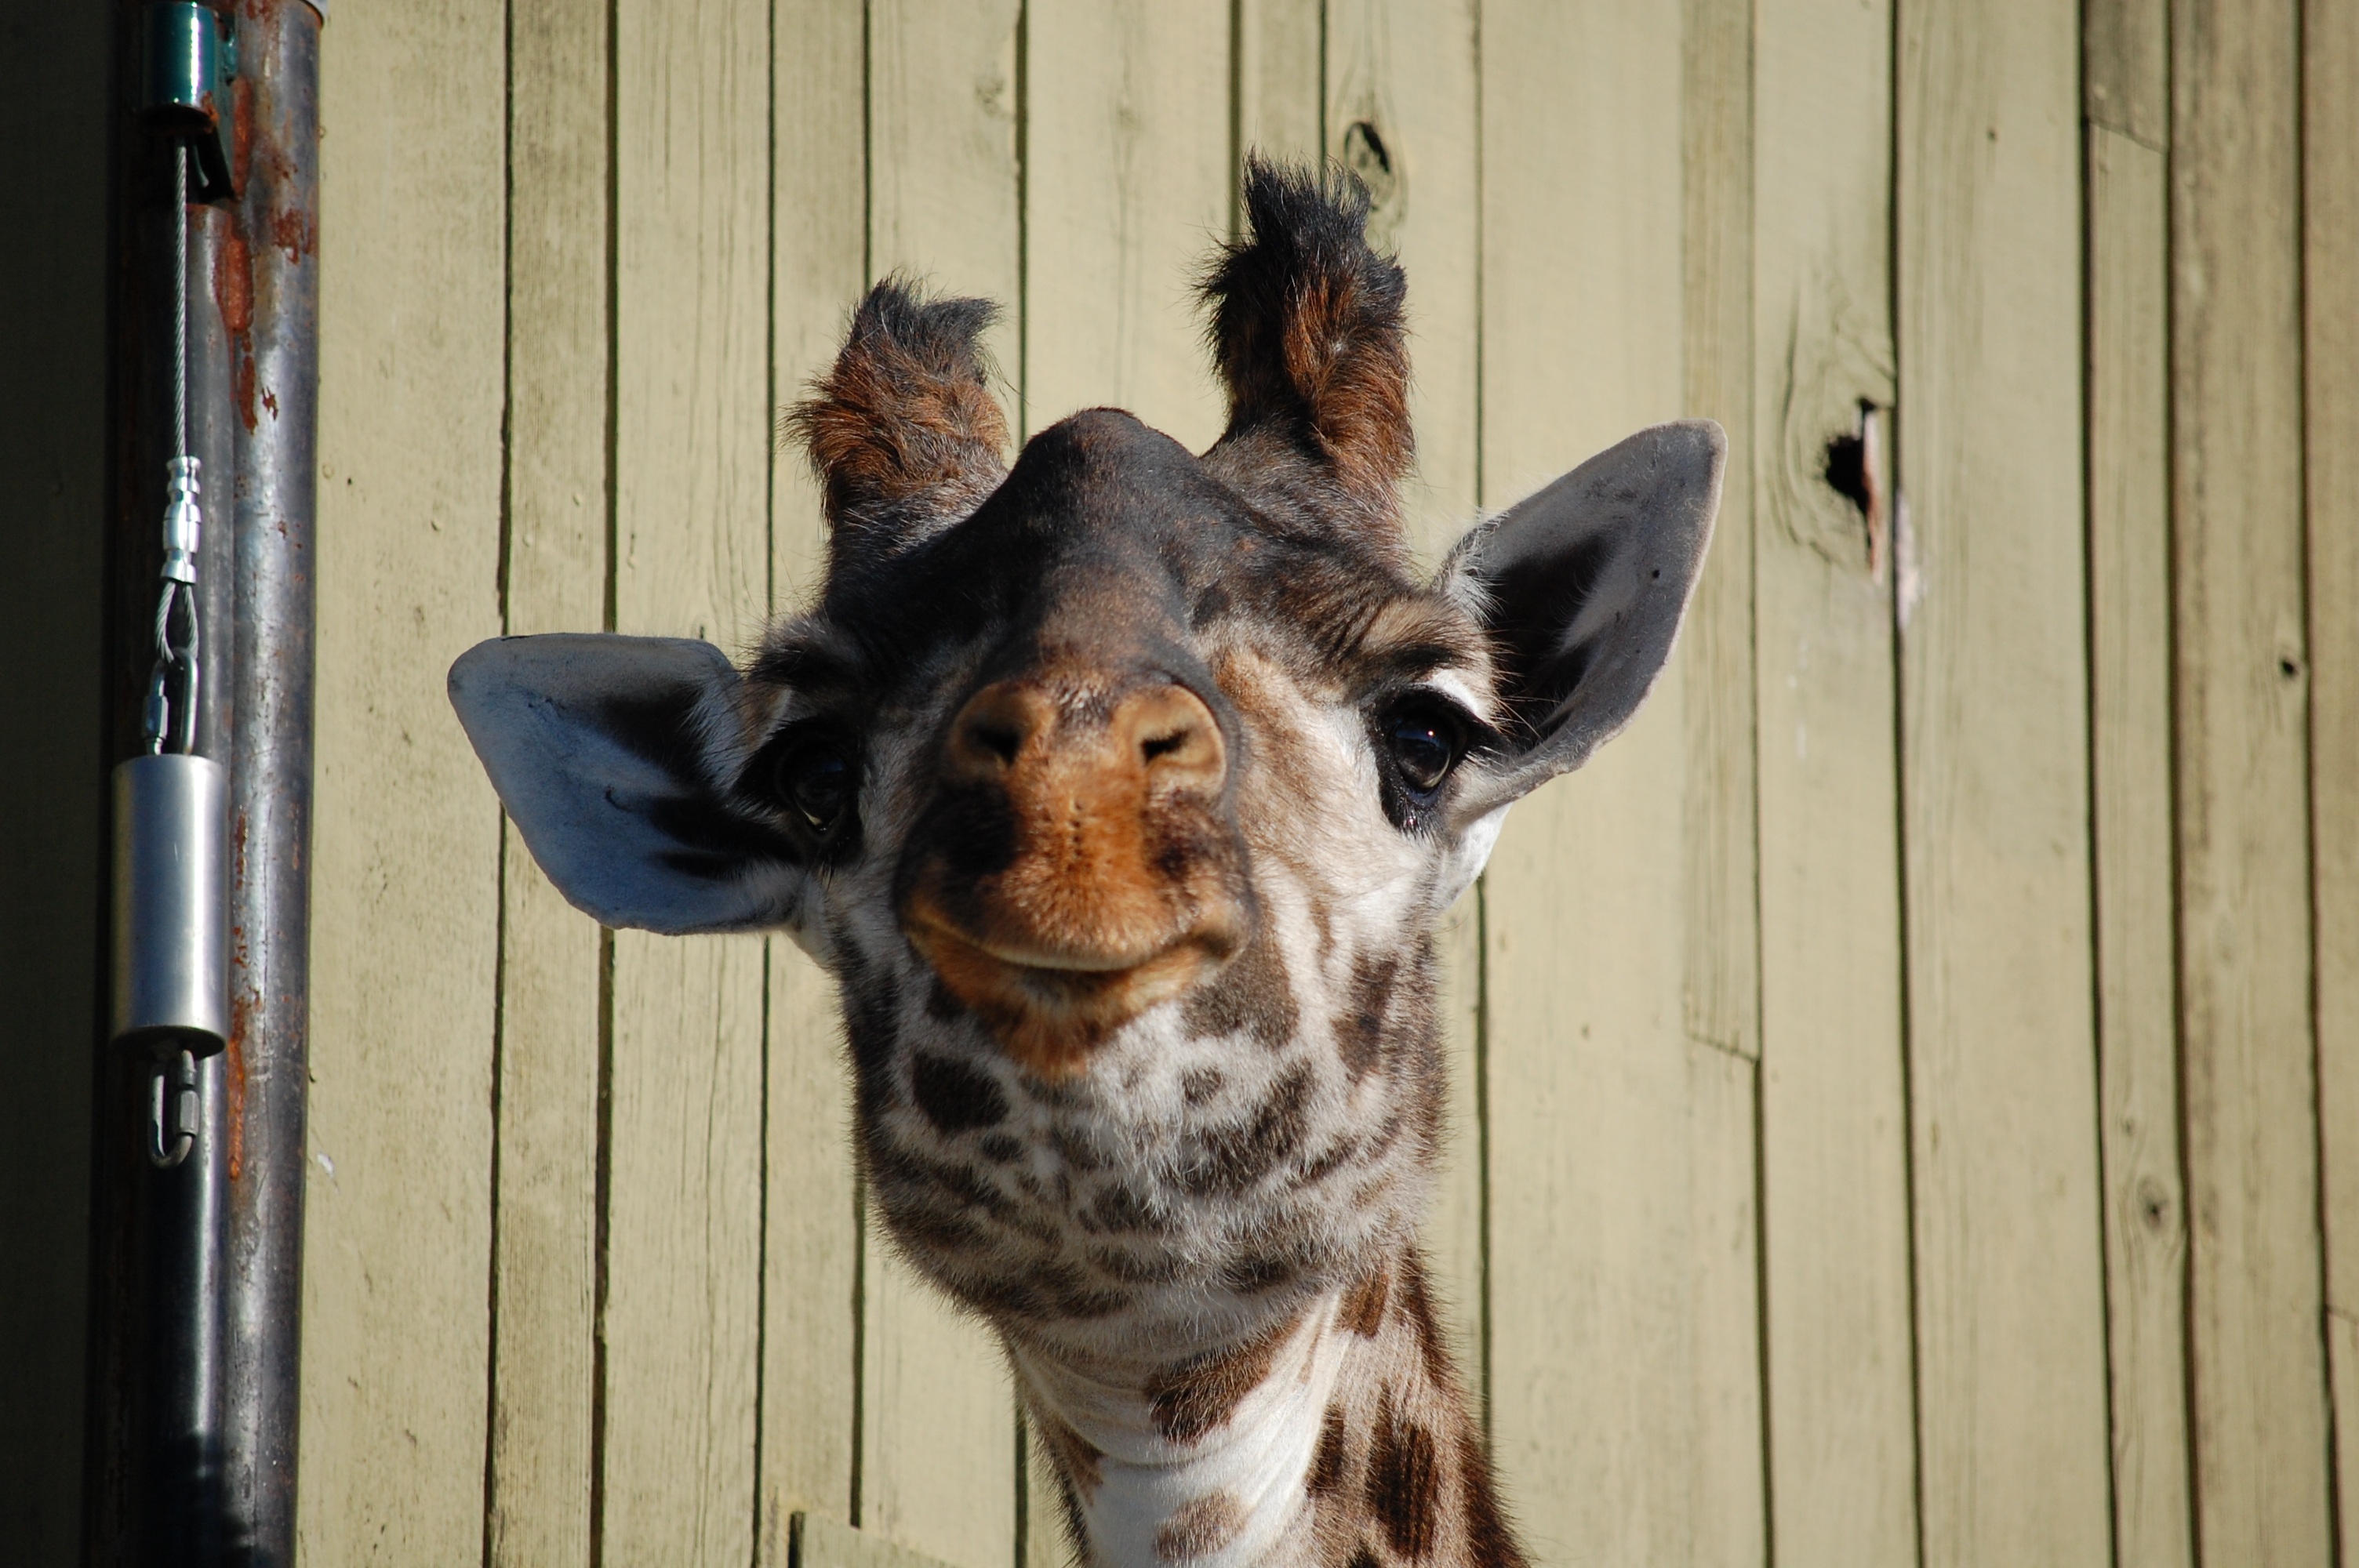
animal, wildlife, wild, zoo, africa, mammal, ear, fauna, mouth, giraffe, face, nose, neck, head, spots, tall, funny, safari, giraffidae